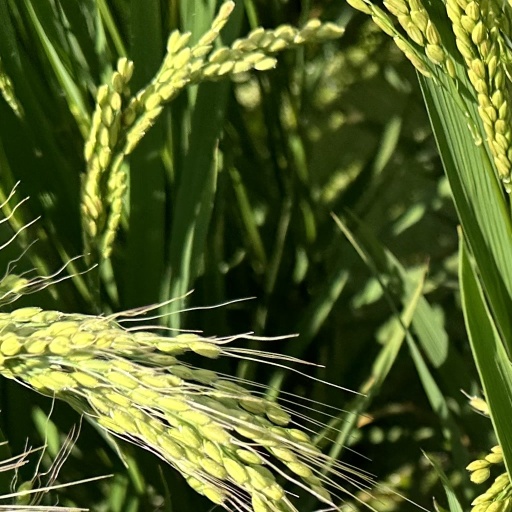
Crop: rice